Digging for the Truth

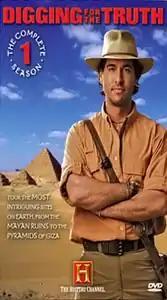
Series DVD cover - Season One

Digging for the Truth is a scripted History Channel television series documentary that ran from 2005 to 2007. The show had a total of 54 episodes over 4 seasons that were each an hour long. The first three seasons of the show focused on host Josh Bernstein, who journeyed on various explorations of historical icons and mysteries. Bernstein was the president and CEO of BOSS (Boulder Outdoor Survival School) and has a degree in anthropology and psychology from Cornell University. The show aired Monday nights at 9:00 EST on the History Channel. The series premiered on 24 January 2005 and had a total of 13 episodes. At the time the show was the highest-rated series currently running on The History Channel. The second season premiered on 23 January 2006 and had a total of 13 episodes. The third season premiered on 22 January 2007 with a two-hour special episode on the quest for Atlantis and had a total of 20 episodes. The fourth season was the final season and premiered 8 September 2007 with a total of 8 episodes.